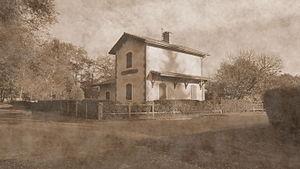
vue de la Halte Pujo Saint Cricq
Saint-Cricq-Villeneuve est une commune du Sud-Ouest de la France, située dans le département des Landes.